Lord James Cavendish (MP for Derby)

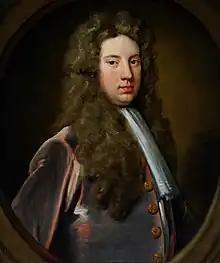
Portrait of Lord James Cavendish, painted by German artist Godfrey Kneller

Lord James Cavendish FRS (bef. 1707 – 14 December 1751) of Staveley Hall, Derbyshire was a British Whig politician who sat in the English House of Commons and the British House of Commons. He was a son of the 1st Duke of Devonshire and a member of the Cavendish family.